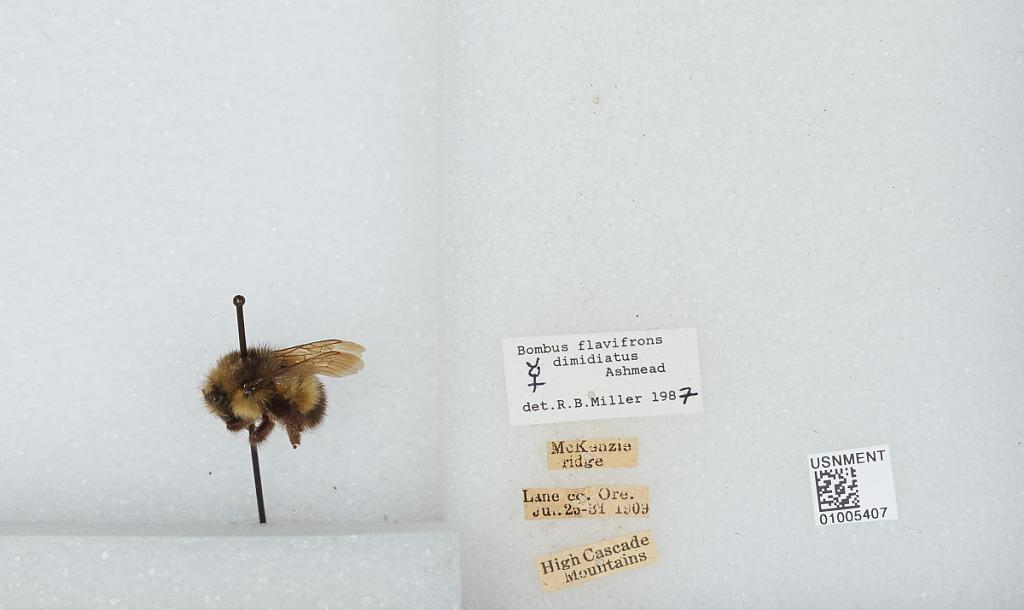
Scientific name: Bombus (Pyrobombus) flavifrons Cresson
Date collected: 1909-7-25
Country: United States
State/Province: Oregon
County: Lane
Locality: McKenzie Ridge, High Cascade Mountains
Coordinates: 44.1753, -122.163
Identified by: Miller, R. B.